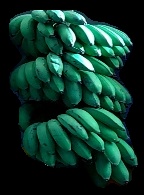
Variety: rasbale
Grade: grade2